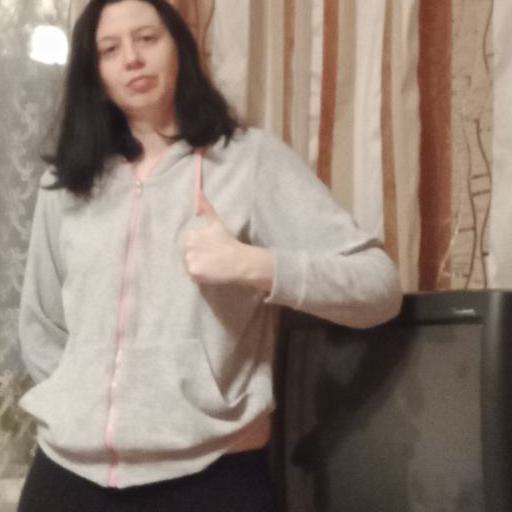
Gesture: like